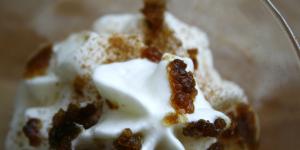
granizado de cafe con mascarpone